Le Courrier de l'Air

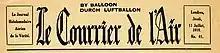
Header of "Le Courrier de l’Air"

Le Courrier de l'Air was a French-language propaganda newspaper distributed as a leaflet during the First World War. It was printed in London and dropped from hydrogen-filled, free-floating paper balloons on the Western Front over France and Belgium. The newspaper was the product of a division of the British Military Intelligence Service, known as MI7b. The first issue appeared on April 6, 1917. A propaganda magazine of the same name was also used by the British side against Germany during the Second World War.